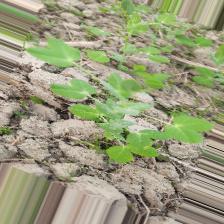
Label: Powdery Mildew